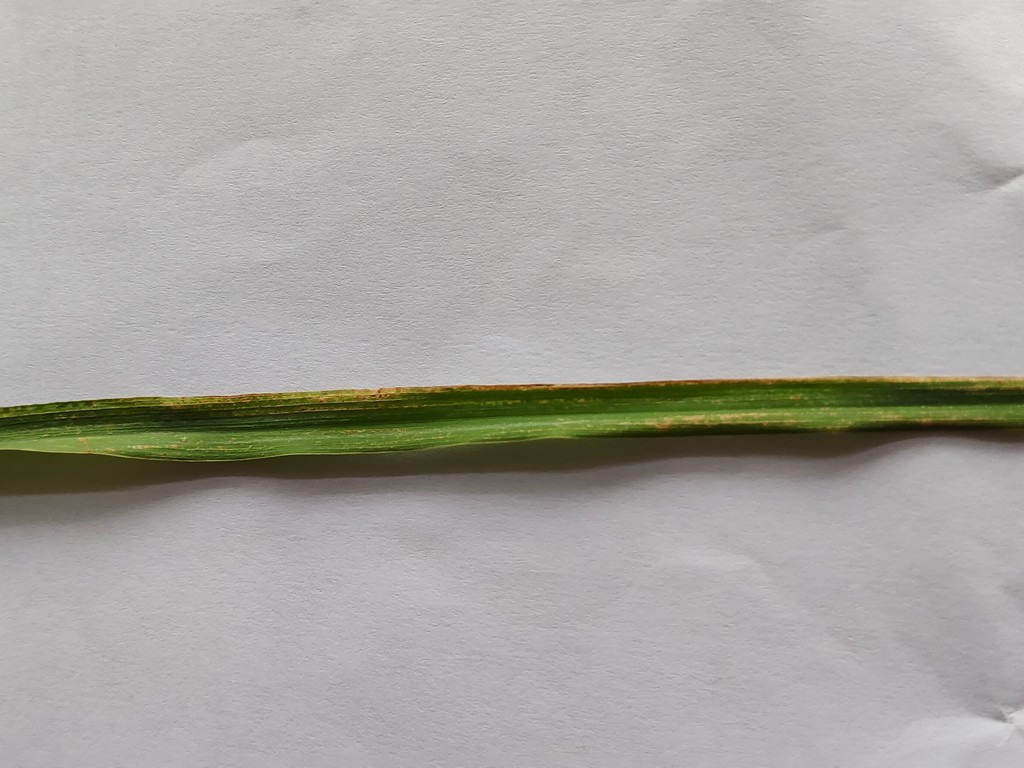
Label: Unhealthy